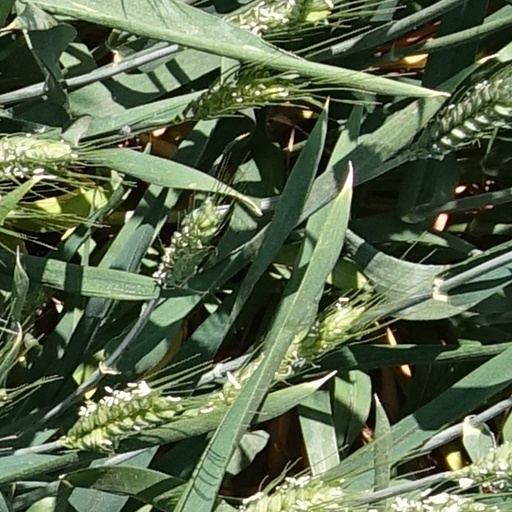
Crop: wheat